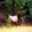
Label: deer